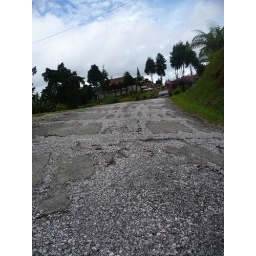
The road up to Father's Guesthouse. It reminds me of the road to my grandparent's old house in Pawhuska, Oklahoma.